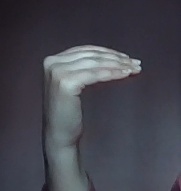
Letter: haa